Toni von Bukovics

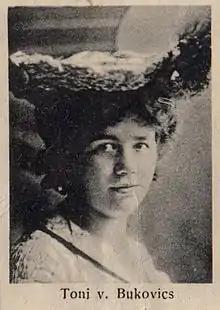
von Bukovics circa 1906

Toni von Bukovics (1882–1970) was an Austrian stage and film actress.